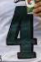
Number: 4